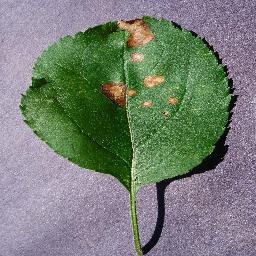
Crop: apple
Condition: black_rot